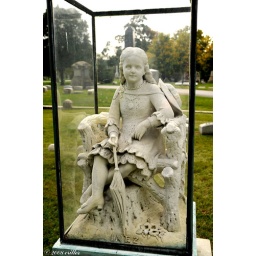
Marble statue under glass at the grave of girl who's ghost is said to roam the grounds.